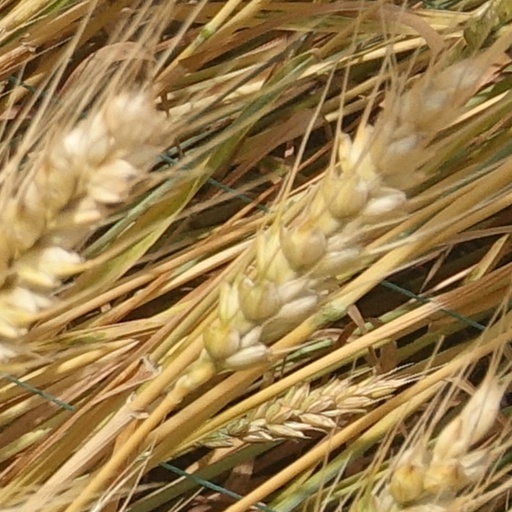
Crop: wheat